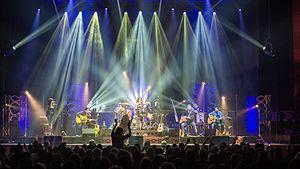
Simple Minds est un groupe de rock écossais, originaire de Glasgow. Sa popularité internationale culmine du milieu des années 1980 jusqu'au début des années 1990. Il est connu du grand public pour sa participation à la bande originale du film Breakfast Club avec le tube Don't You en 1985, classé nᵒ 1 aux États-Unis, au Canada et aux Pays-Bas.